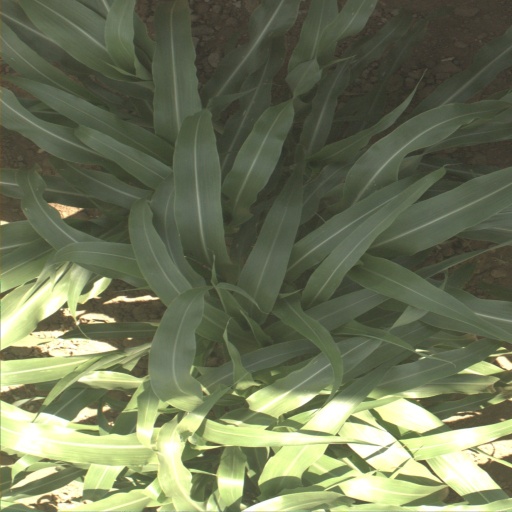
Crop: sorghum